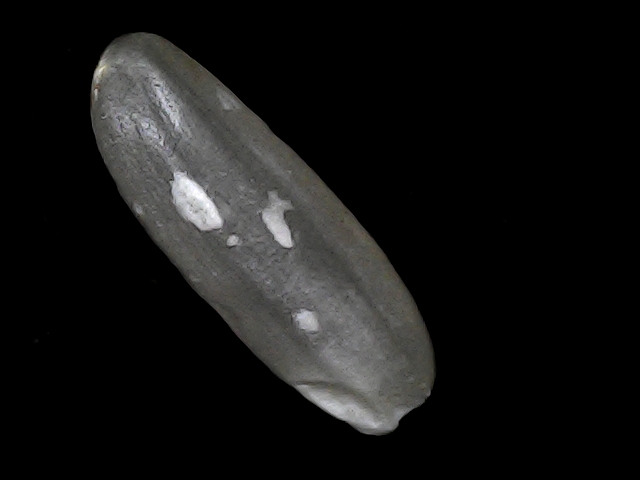
Rice variety: BD49